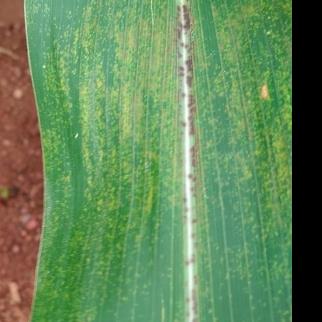
Crop: Maize
Condition: rust-d